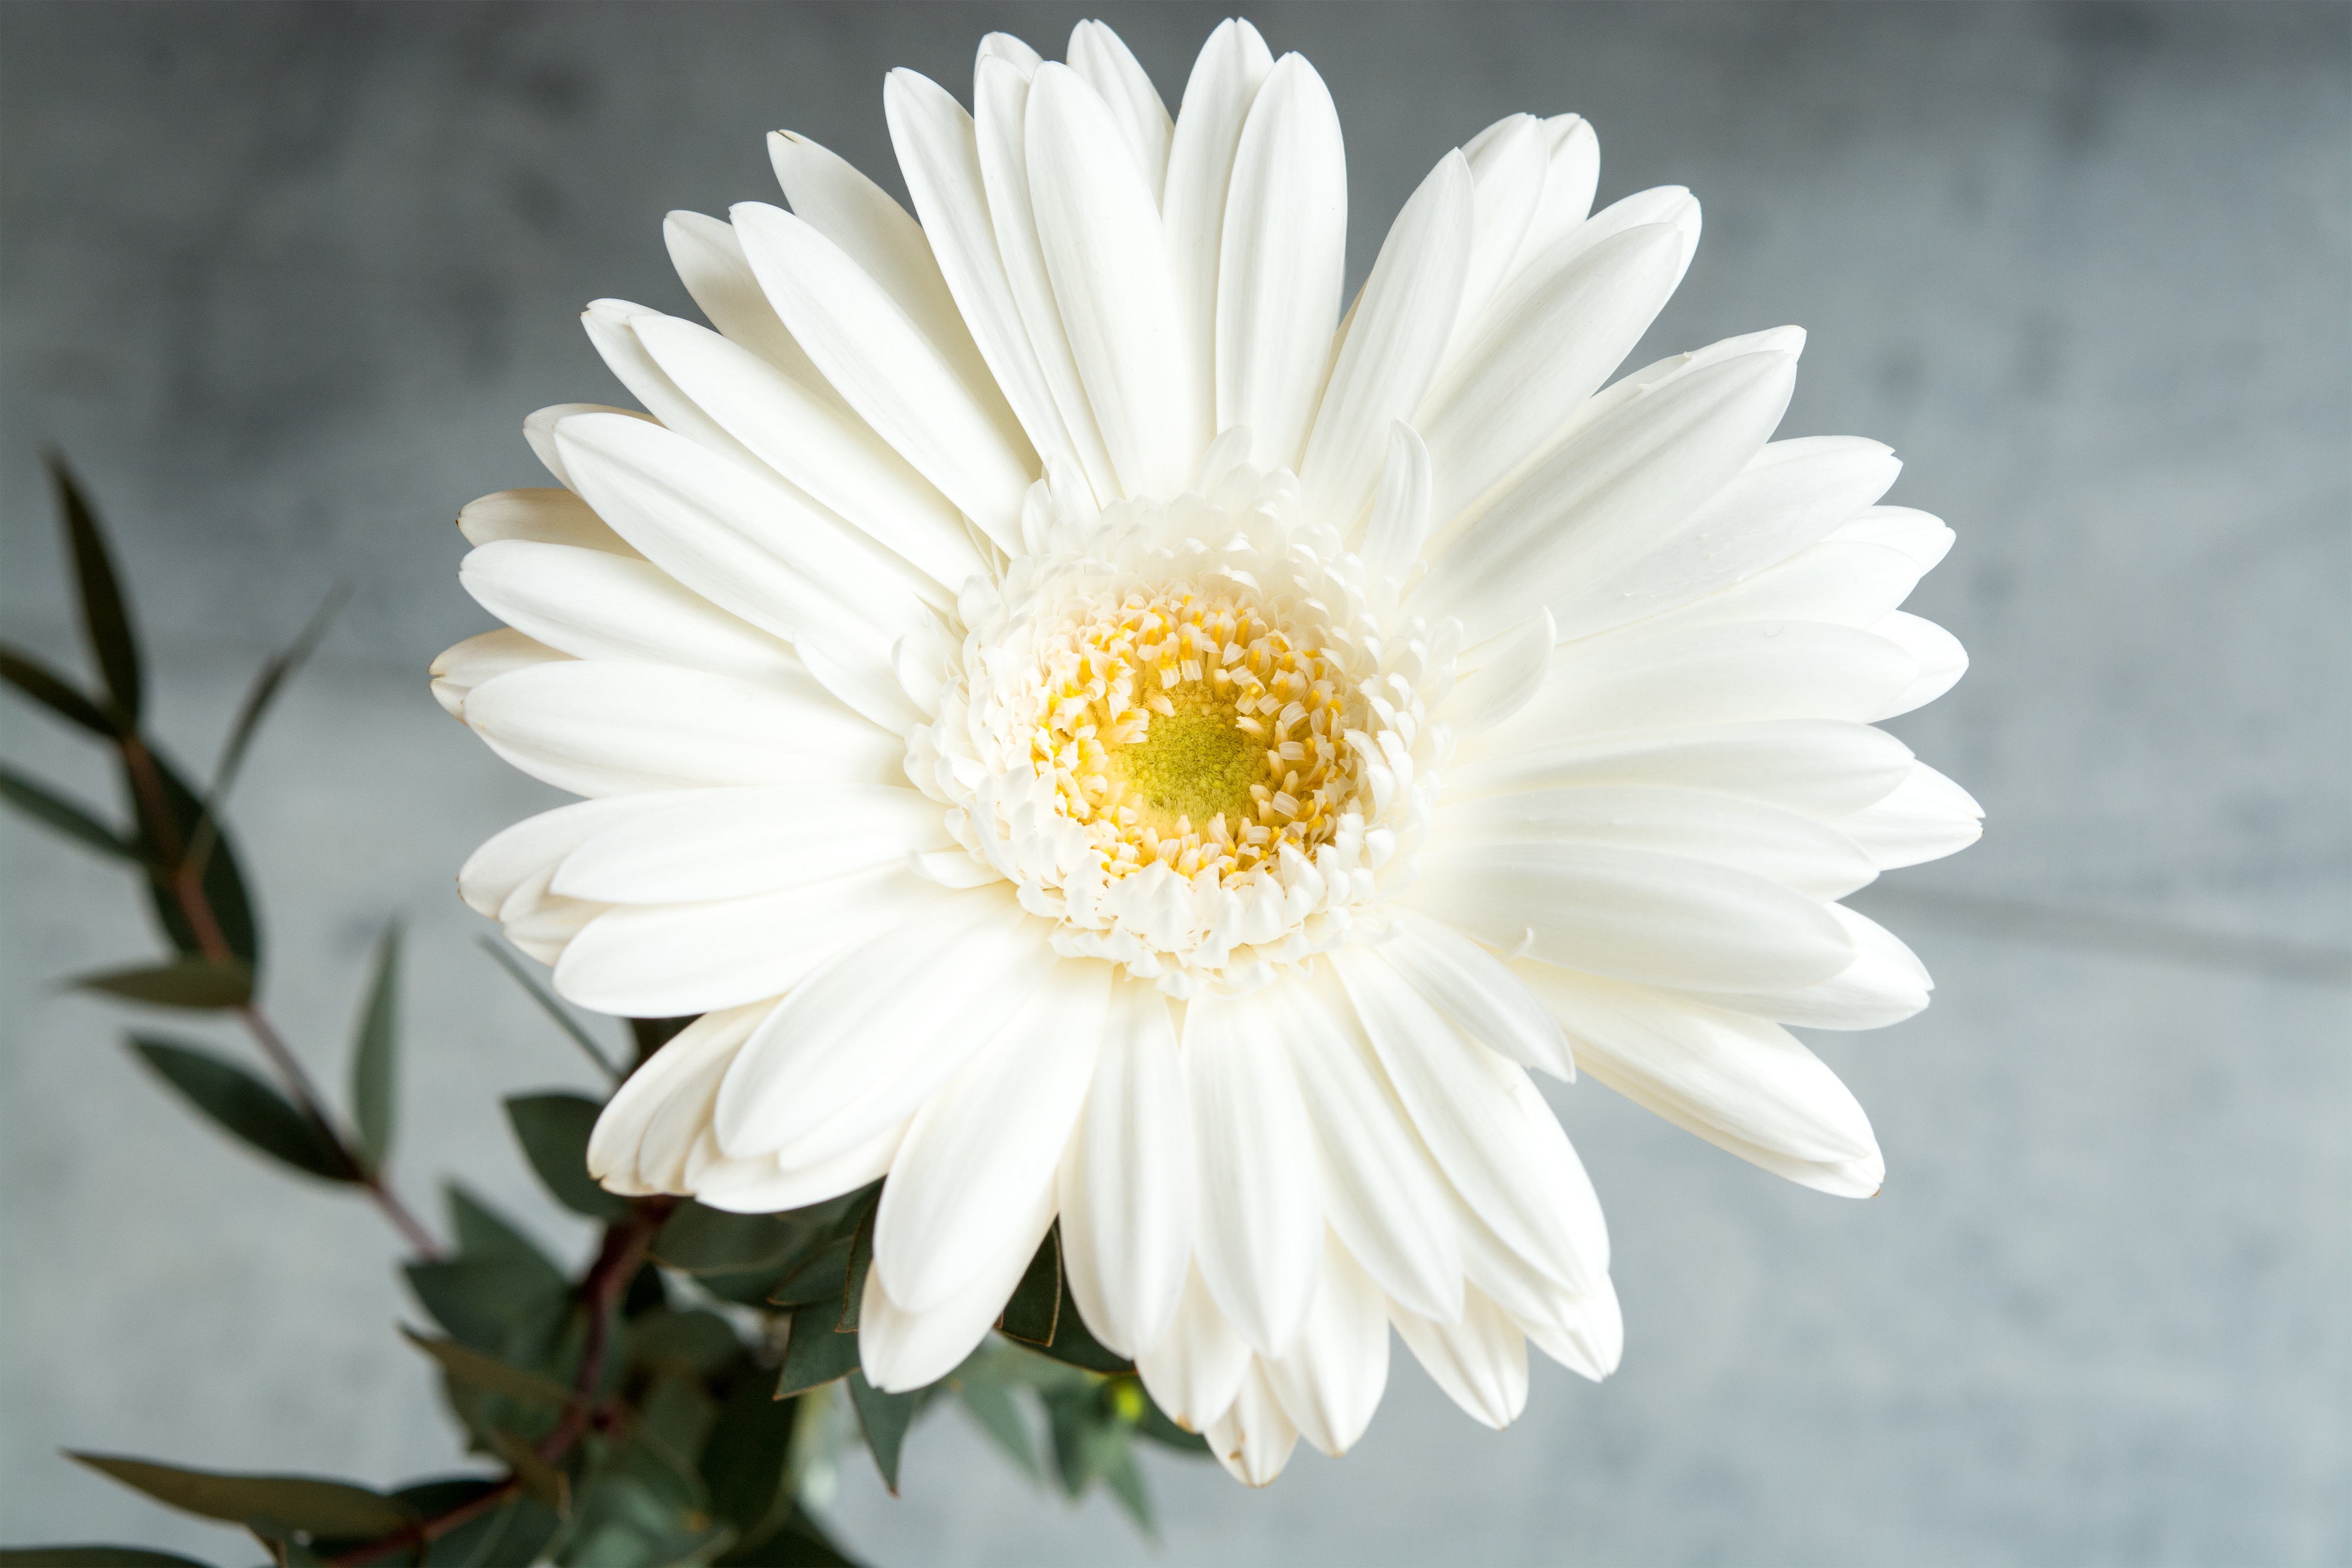
blossom, black and white, plant, white, flower, petal, bloom, daisy, close, flora, white flower, close up, petals, gerbera, macro photography, white blossom, flowering plant, floral photography, daisy family, schnittblume, white gerbera, oxeye daisy, plant stem, land plant, marguerite daisy, chrysanths